Íngrid Betancourt

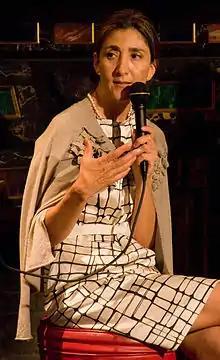
Betancourt in September 2010

Sarkozy sent a French Air Force jet with Betancourt's children, her sister Astrid and her family and accompanied by Foreign Minister, Bernard Kouchner, for a tearful reunion. After paying her respects at her father's tomb she and the family boarded the jet and flew to France, where she was greeted by Sarkozy and the First Lady Carla Bruni-Sarkozy. She gave speeches and urged the world not to forget and to continue for the liberation of the rest of the hostages. She also spent several days in hospital.